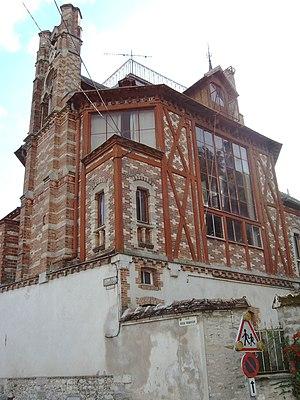
Marie-Rosalie Bonheur, dite Rosa Bonheur, née le 16 mars 1822 à Bordeaux et morte le 25 mai 1899 à Thomery, est une peintre et sculptrice française, spécialisée dans la représentation animalière.
By est une ancienne commune française située près du village de Thomery en Seine-et-Marne, auquel elle est rattachée depuis les années 1930.
Thomery est une commune française située dans le département de Seine-et-Marne, en région Île-de-France. Située dans un méandre de la Seine, entre le fleuve et la forêt de Fontainebleau, Thomery est principalement connue pour la culture traditionnelle d'un raisin de table, le chasselas de Thomery, selon des techniques particulières le long de murs et un mode de conservation unique.